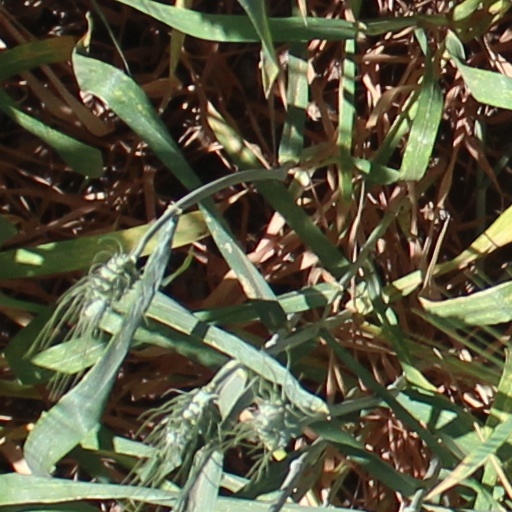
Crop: wheat